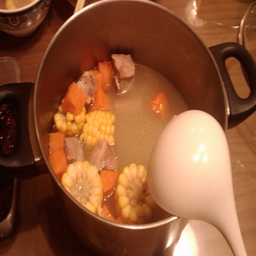
A silver pan with a ladle sitting on its side full of soup.
A pot with meat, corn, and carrots in a stew.
A pot with soup that has chopped ears of corn and carrots.
Corn, carrots and meat is being cooked in a large pot on stove
A stew with meat, carrots, and corn sitting on a kitchen counter.